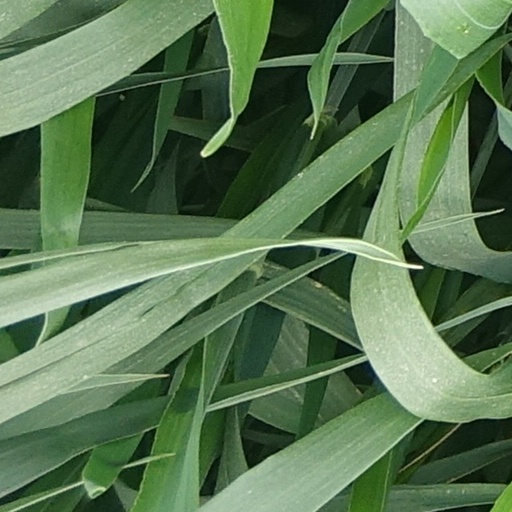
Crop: wheat